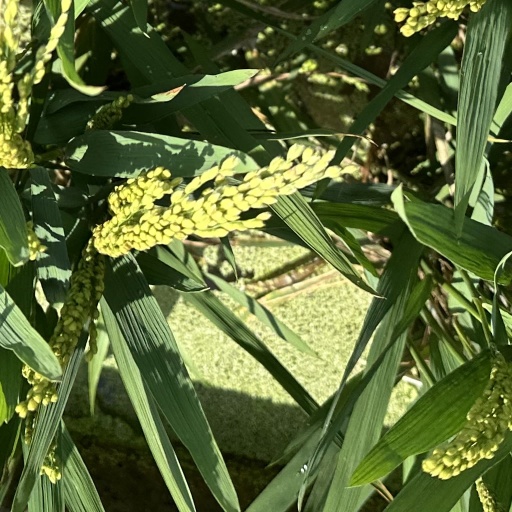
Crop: rice